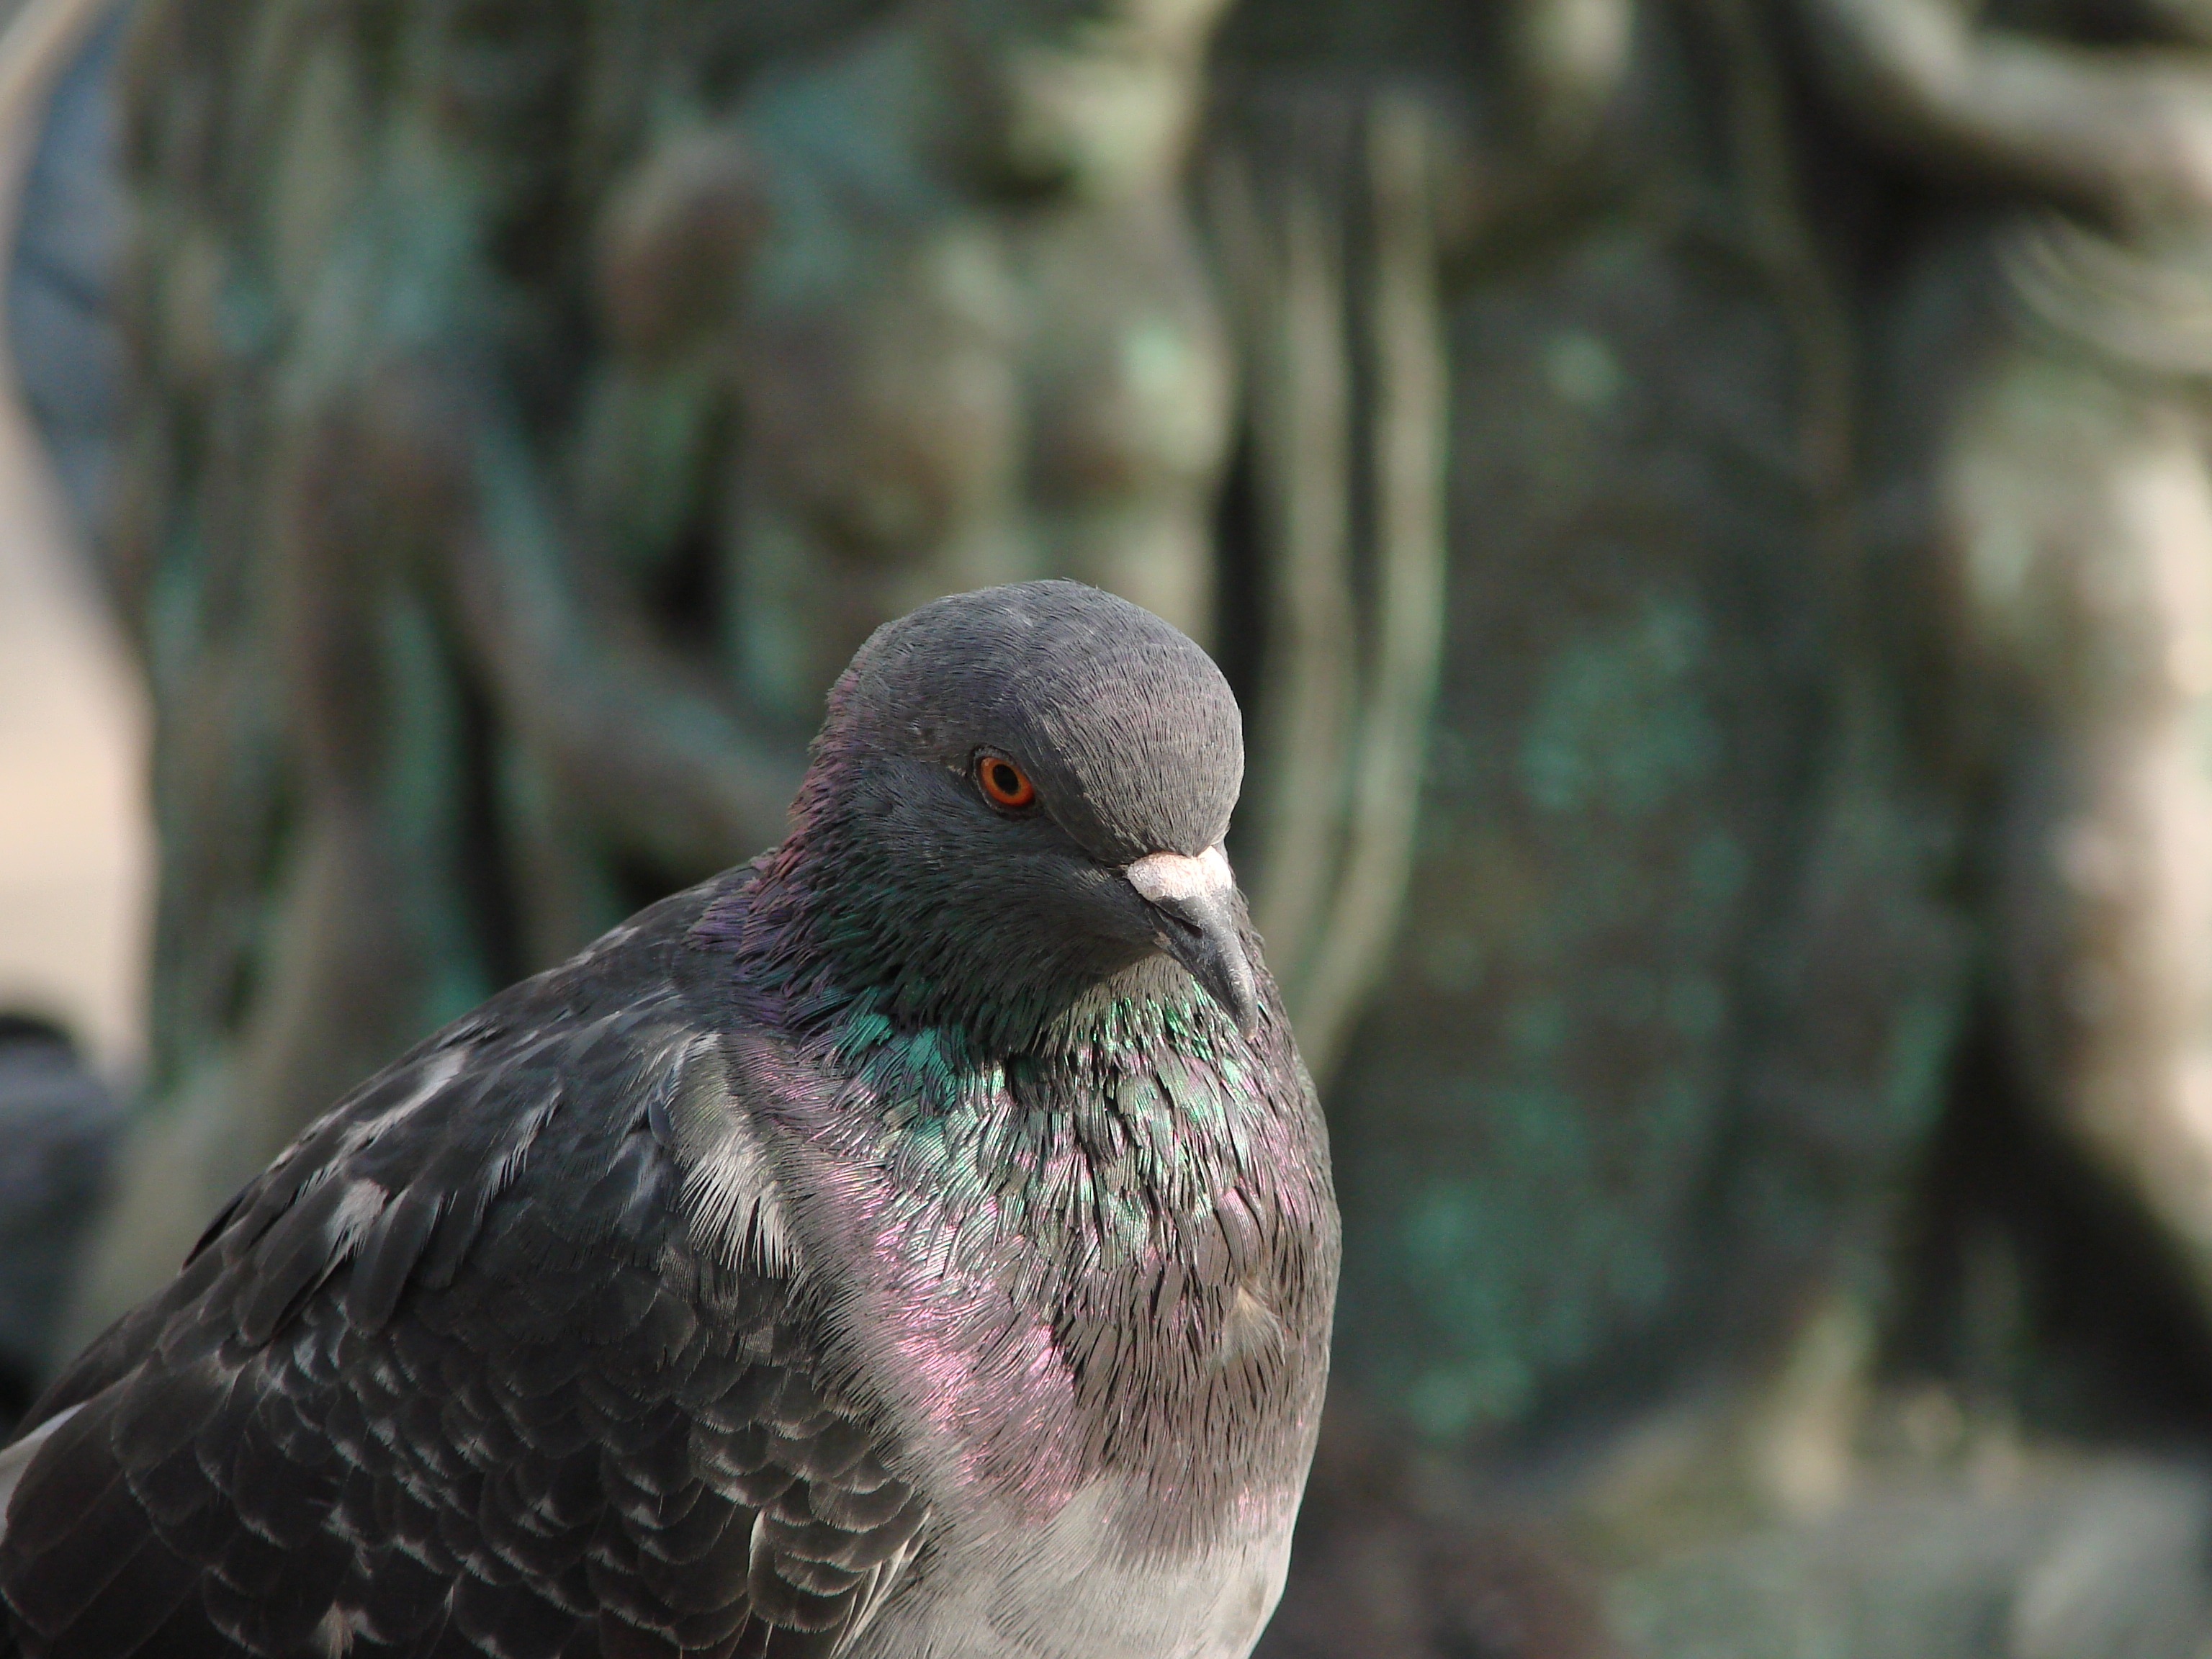
nature, bird, wing, animal, wildlife, standing, beak, fauna, collar, close up, pigeons, dove, vertebrate, pigeons and doves, stock dove, bird pigeon